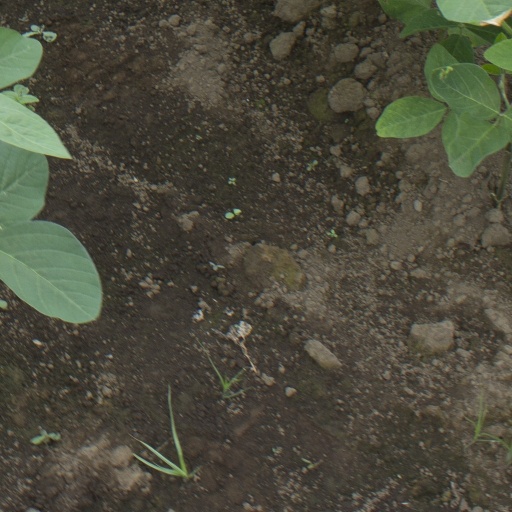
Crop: soybean